Dili

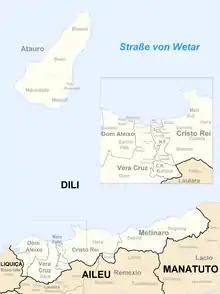
Administration of district Dili (prior to the separation of Atauro)

Following the Second World War, Dili covered what today is the old core of the city, within the sucos of Acadiru Hun, Bemori, Bidau Lecidere, Caicoli, Colmera, Culu Hun, Gricenfor, Motael, and Santa Cruz. Portuguese Timor became a full part of Following the initial post-war reconstruction of Dili's immediately critical infrastructure, an urban plan was developed in 1951 covering urban layout, road development, zoning, and building regulations. The plan envisioned separate neighbourhoods for Europeans, mestiços, Chinese, Arabs, and Timorese, and assumed there would be further rural-urban migration. Both this plan and later revisions in 1968 and 1972 assumed that the Timorese population would live on the edges of the city yet work near the centre. This plan was not completed, and the city remained under-developed, with low density and where property outside of the central area was still built on with flimsy materials and used for subsistence cultivation. The second five-year development plan, which ran from 1959 to 1964, saw the reconstruction of the Port of Dili and a small amount of transport infrastructure.